Gian Lorenzo Bernini

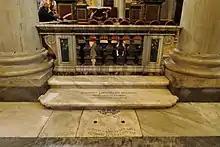
Tomb of Gian Lorenzo Bernini in the Basilica di Santa Maria Maggiore

In 1644, with the death of Pope Urban with whom Bernini had been so intimately connected and the ascent to power of the fierce Barberini-enemy Pope Innocent X Pamphilj, Bernini's career suffered a major, unprecedented eclipse, which was to last four years. This had not only to do with Innocent's anti-Barberini politics but also with Bernini's role in the disastrous project of the new bell towers for St. Peter's basilica, designed and supervised entirely by Bernini.